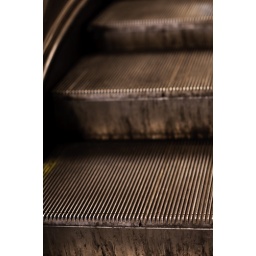
&amp;quot;No stairway&amp;quot; was written on the sign in the guitar shop.